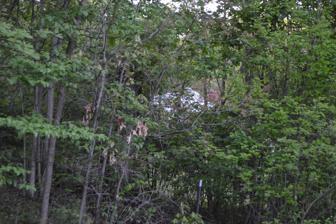
Building: Hancock House (Bluefield, West Virginia)
Country: United States of America
Year built: 1907
Historic house in West Virginia, United States United States historic place Hancock House U.S. National Register of Historic Places Seen through trees Show map of West Virginia Show map of the United States Location 300 Sussex St., Bluefield , West Virginia Coordinates 37°16′33″N 81°13′13″W / 37.27583°N 81.22028°W / 37.27583; -81.22028 Built 1907 Architect M.H. Pettigo Architectural style Late 19th And Early 20th Century American Movements, American Foursquare NRHP reference No. 89001783 Added to NRHP January 17, 1990 The Hancock House , also known as the "Alpha House," is a historic home located at Bluefield in Mercer County , West Virginia , United States . It was built in 1907 and is a large, 2½-story frame dwelling in the American Foursquare style. It features a massive, very deep porch encircling the house on the front and side elevations and a porte cochere . The house was purchased by the Alpha Phi Alpha fraternity of Bluefield State College in 1962. It was listed on the National Register of Historic Places in 1990. See also North American fraternity and sorority housing References